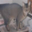
Label: cat